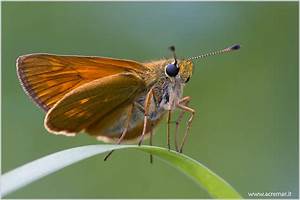
Label: farfalla